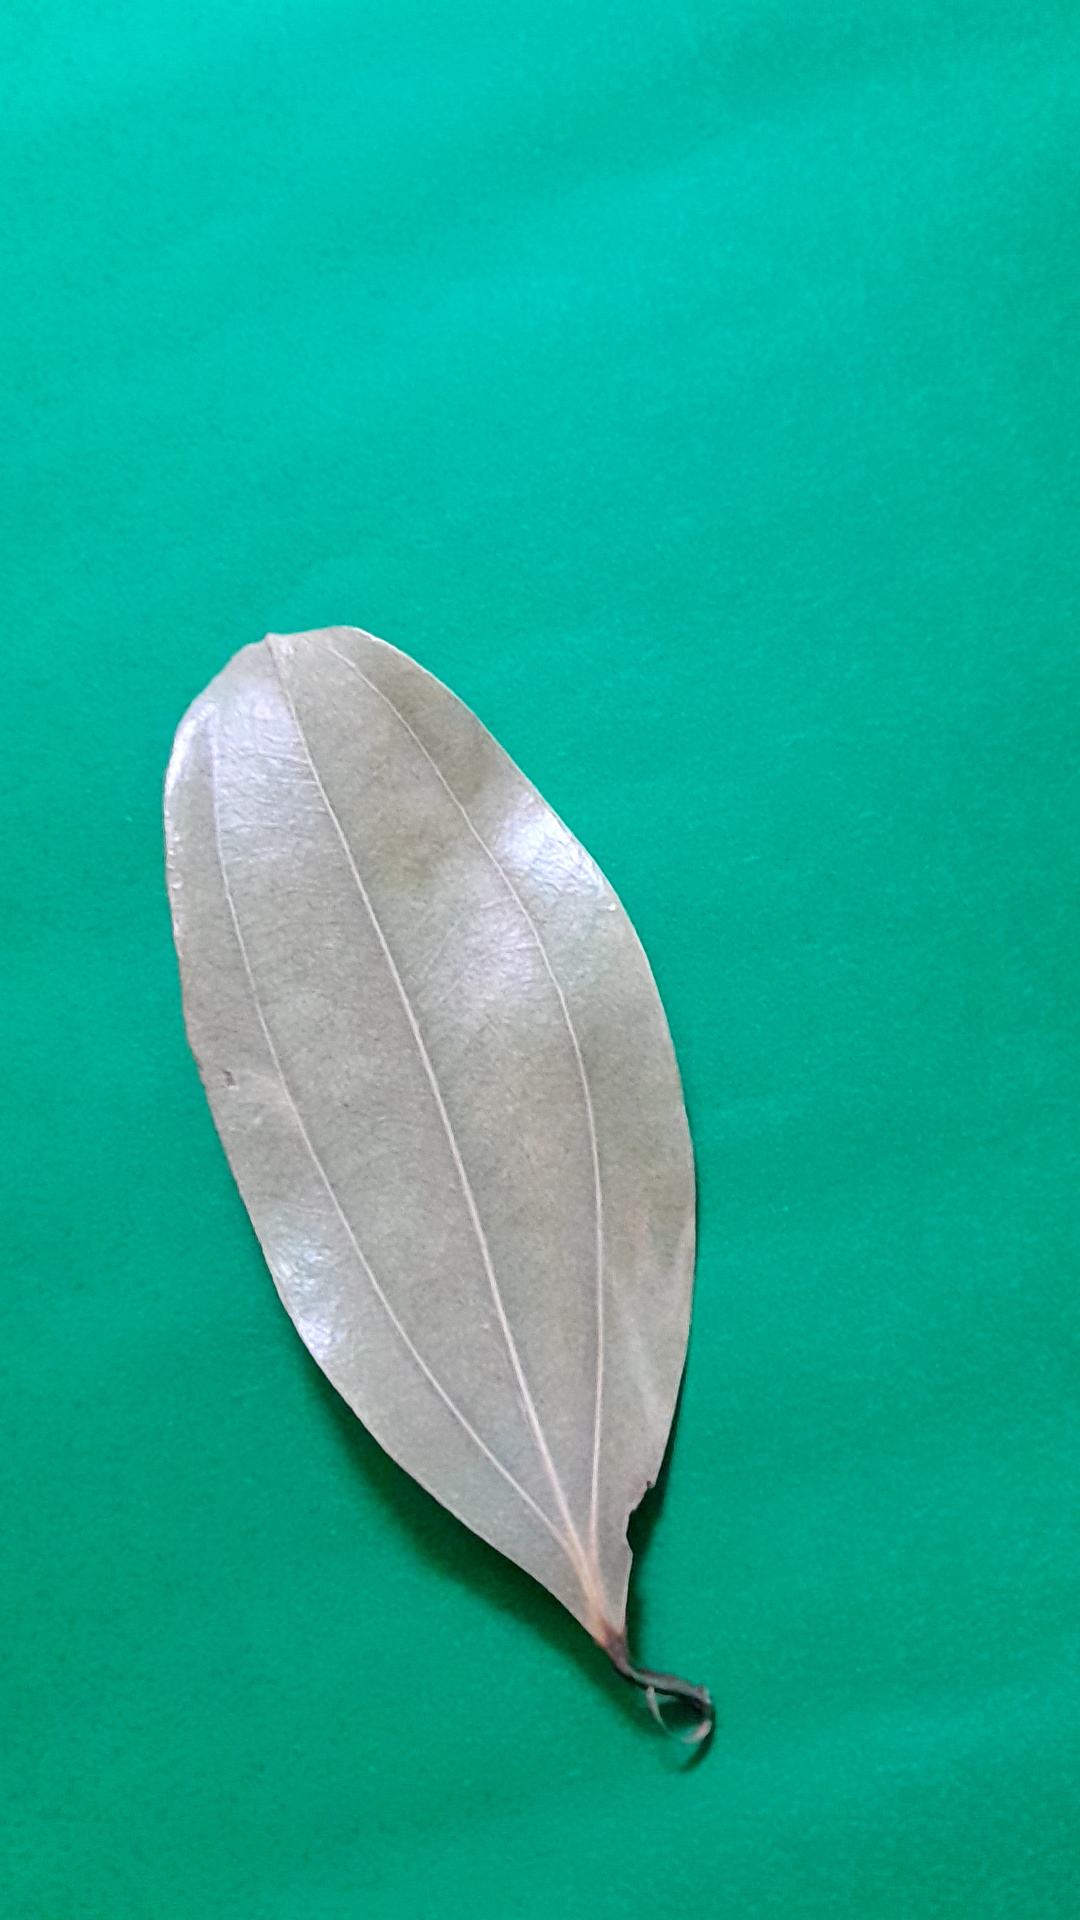
Label: Dry Leaf